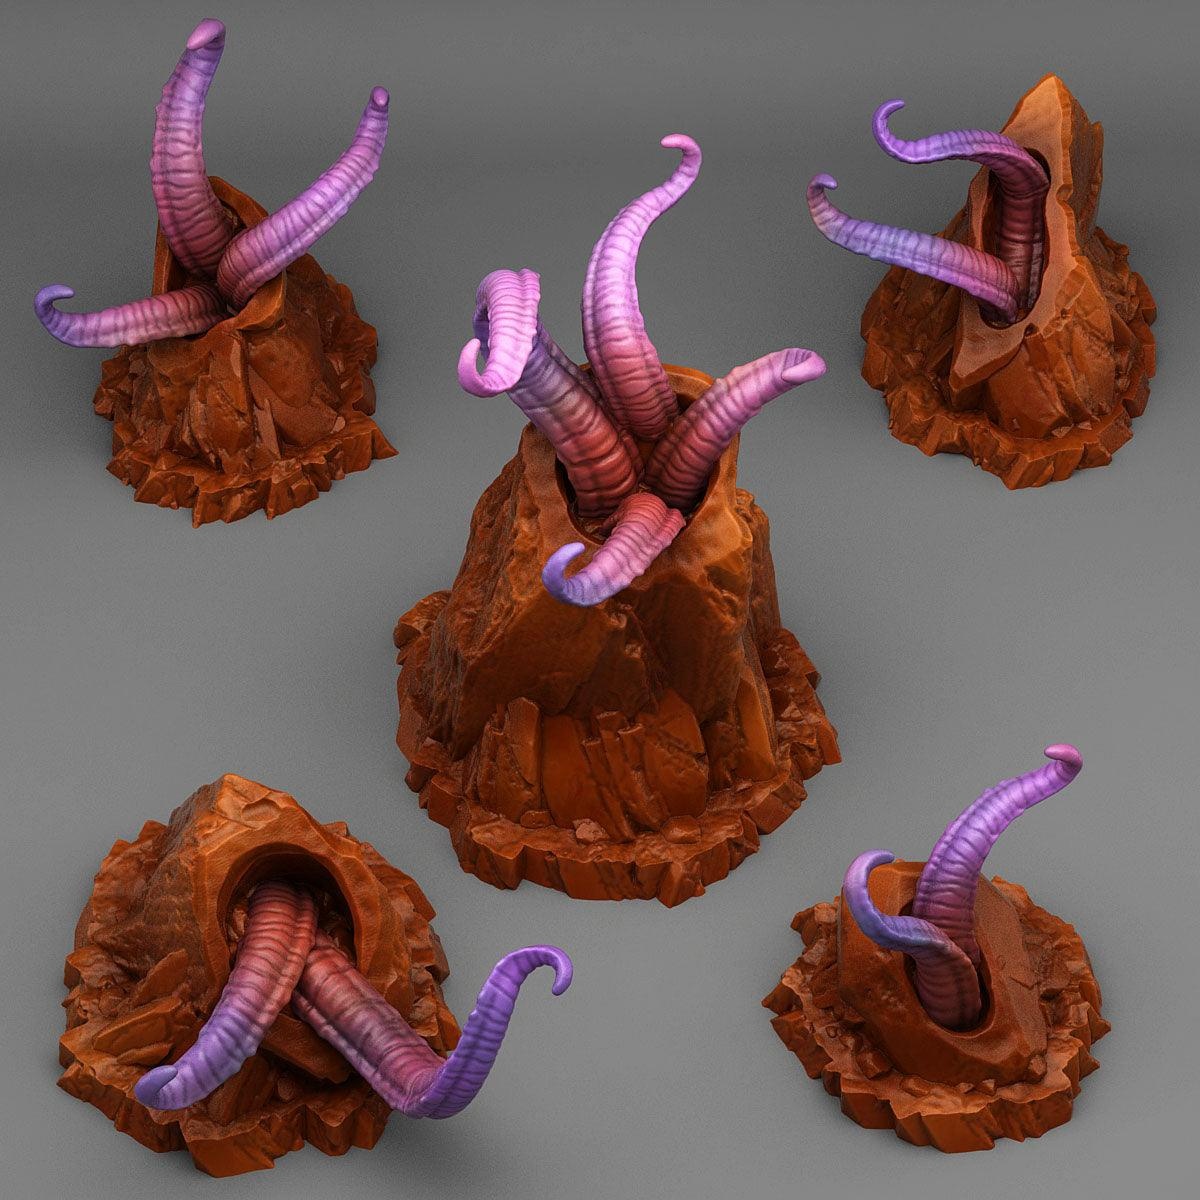
3D Printed Fantastic Plants and Rocks Alien Mars Stones 28mm - 32mm D&D Wargaming
Alien Mars Stones This is set of scatter terrain for your fantasy tabletop role-playing and wargames. 5 Pieces Full Set This s et is available in 28mm or 32mm scale with quality resin materials in gray color. We can always scale these up or down if you need a different scale size. Please message us if you need this. It is perfect for tabletop games, Saga, Ragnarok, Dungeons and Dragons, Tabletop, and others. Minis are not hollowed. The minis may require some minor cleaning from printing supports but are otherwise ready for priming. All of our 3D terrain models are mainly made for tabletop role-playing games such as (Dungeons & Dragons, Cyberpunk, Sci-fi, Pathfinder, Tabletop, Frostgrave, etc.) We can 3-D print many items. Please feel free to send request and we will tell you how long it will take. Officially licensed merchant (Charming Terrain) produced Print Your Monster resin miniatures. Item Condition: Item is Brand New 3-D printed.
Brand: Charming Terrain
Category: Toys & Games > Games > Battle Tops